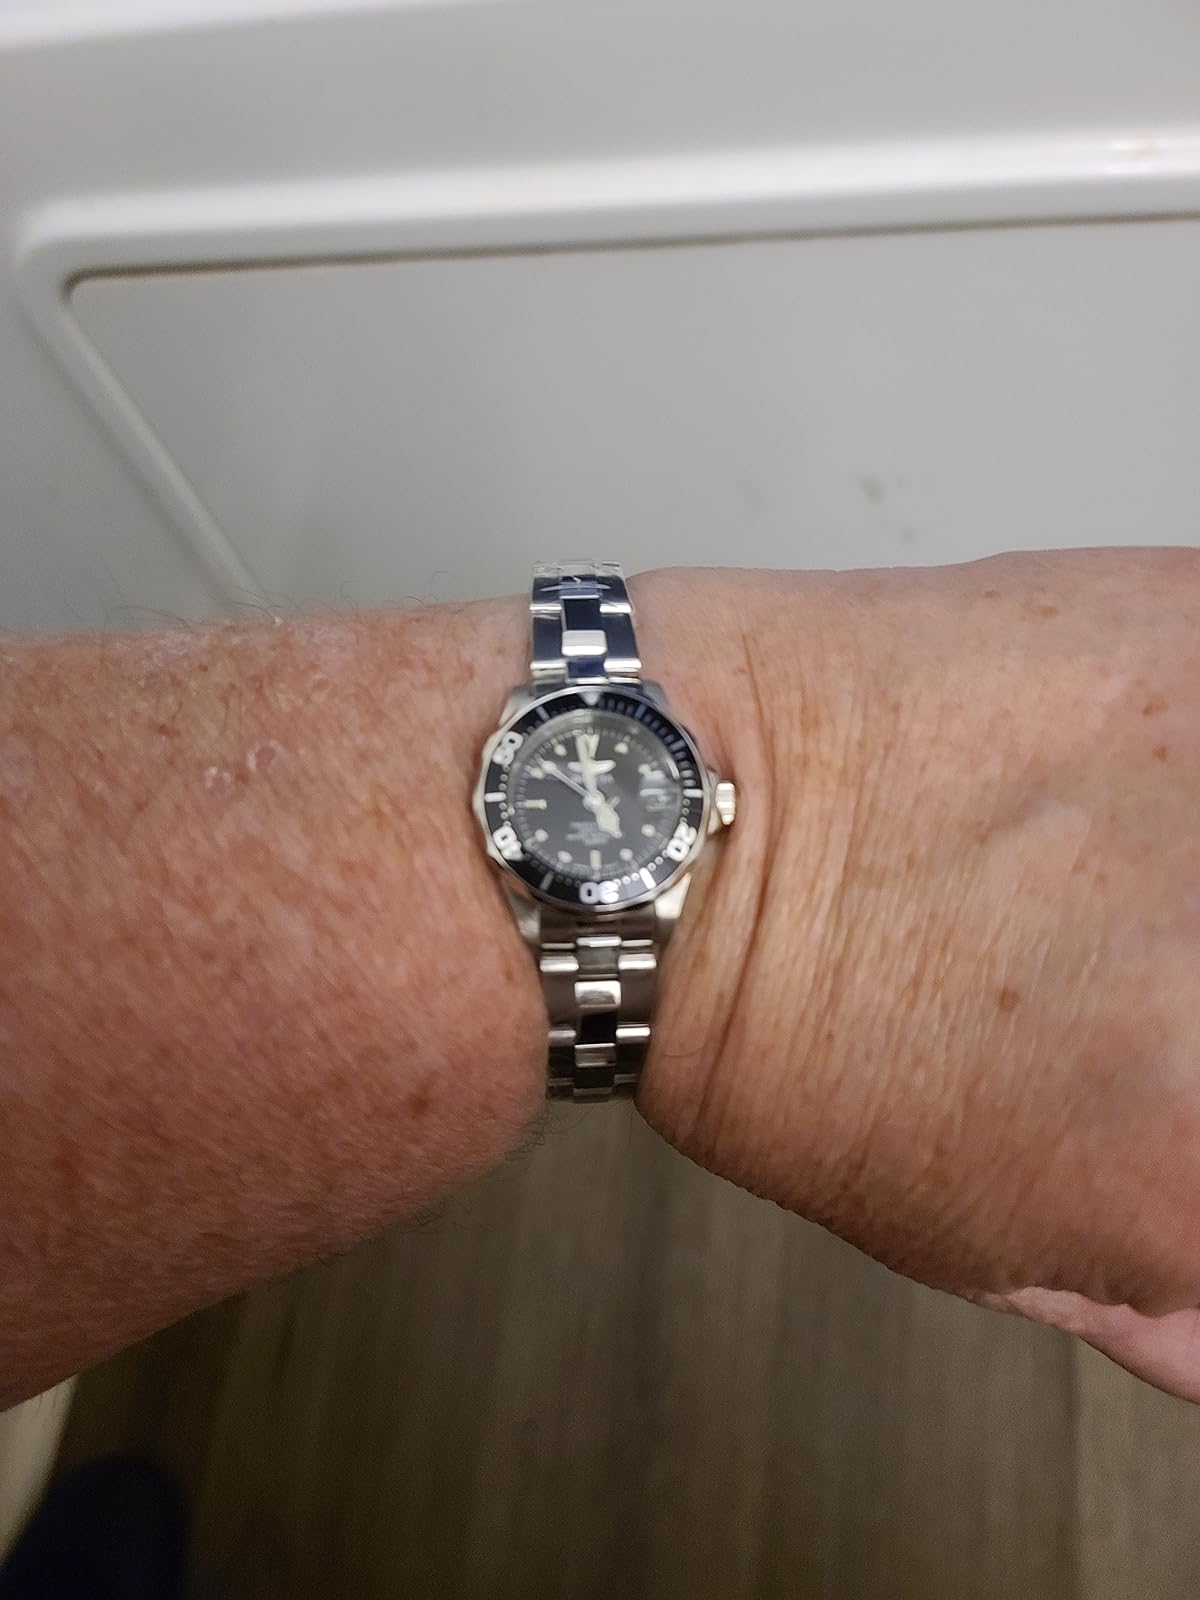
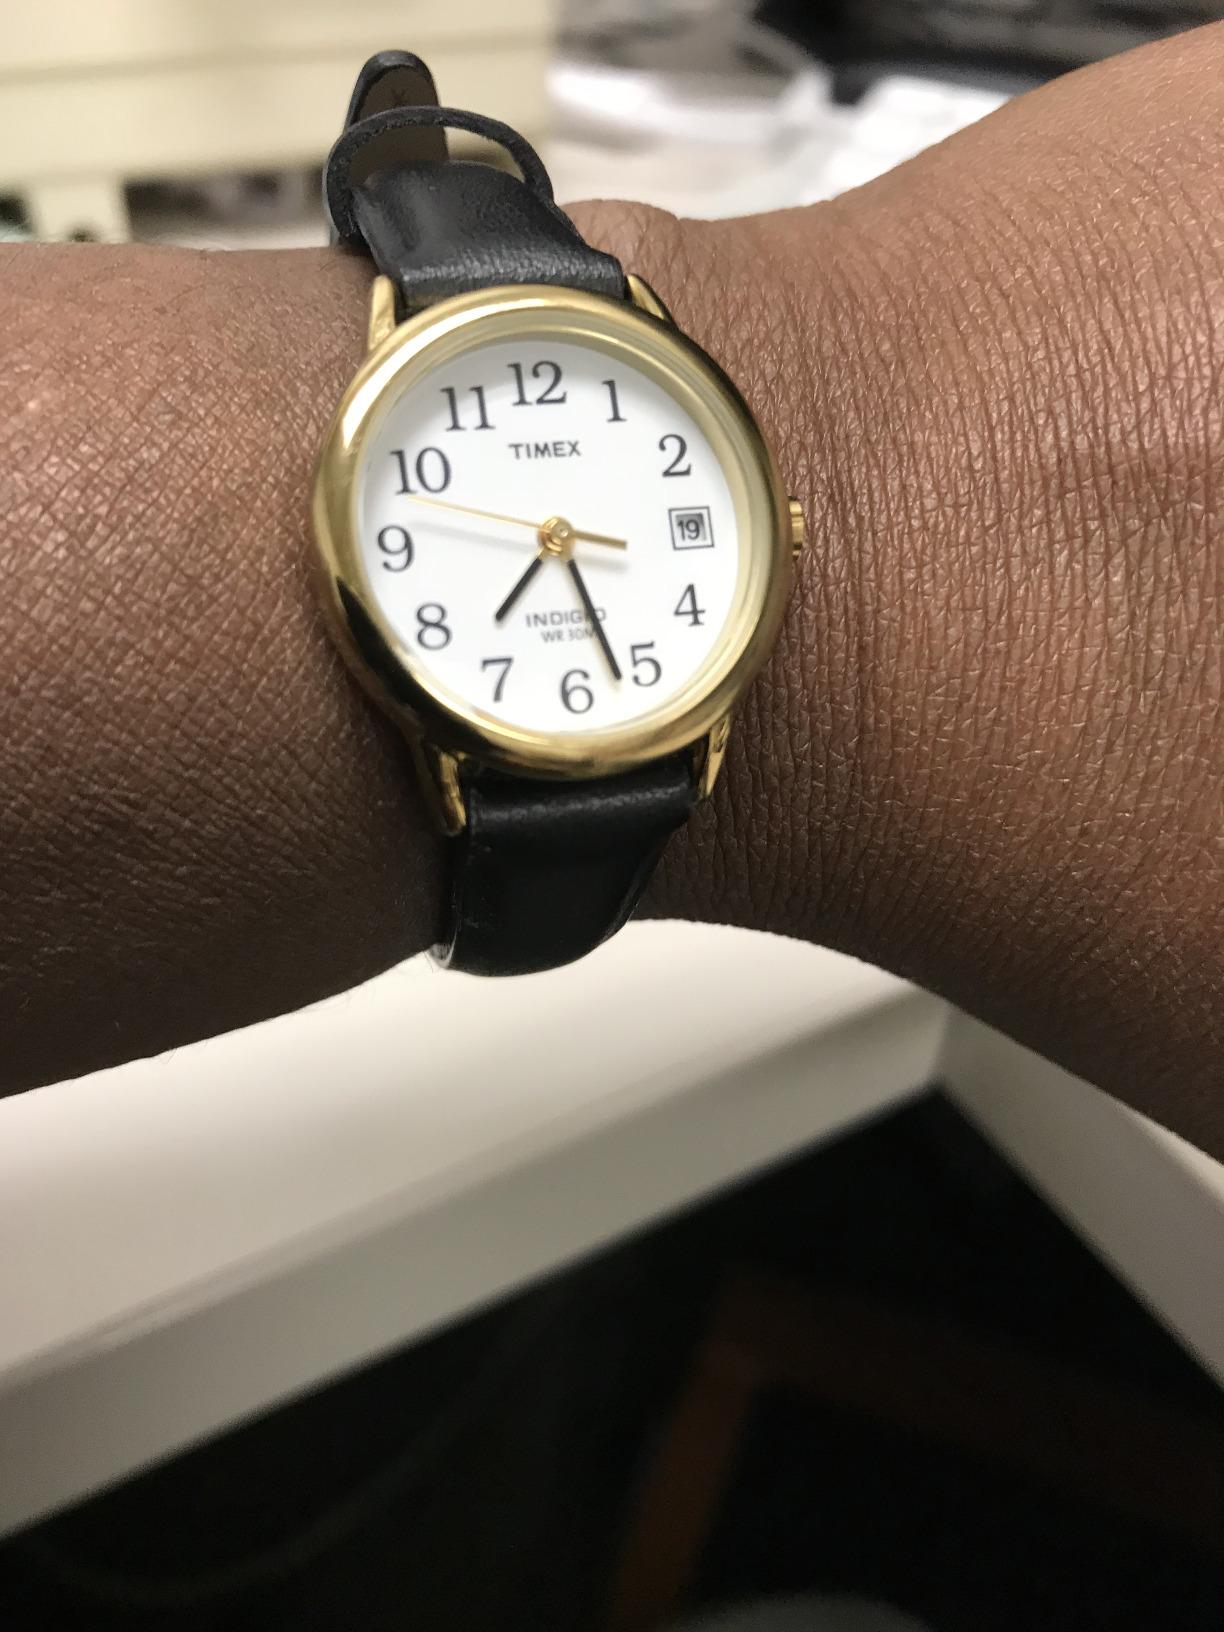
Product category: accessories_watch
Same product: no